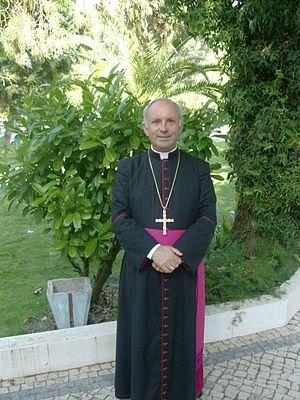
António Francisco dos Santos est un évêque catholique portugais, en fonction à la tête du diocèse de Porto.